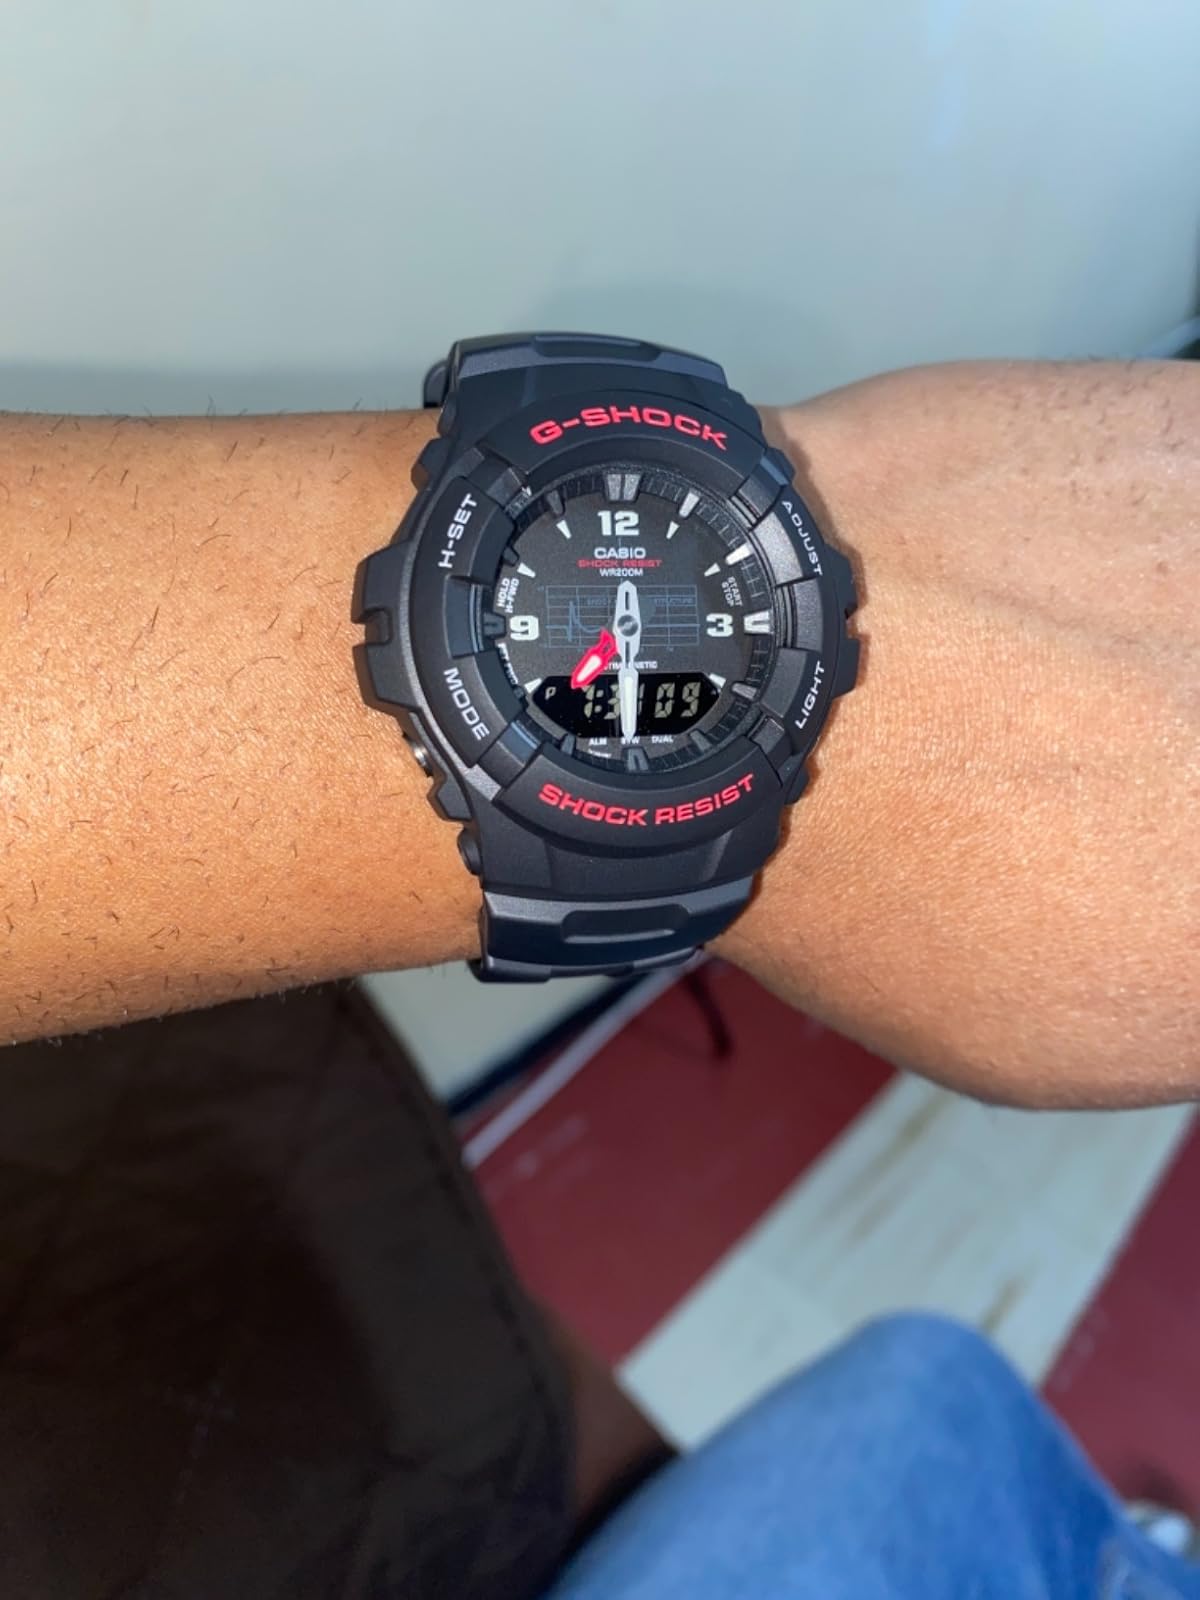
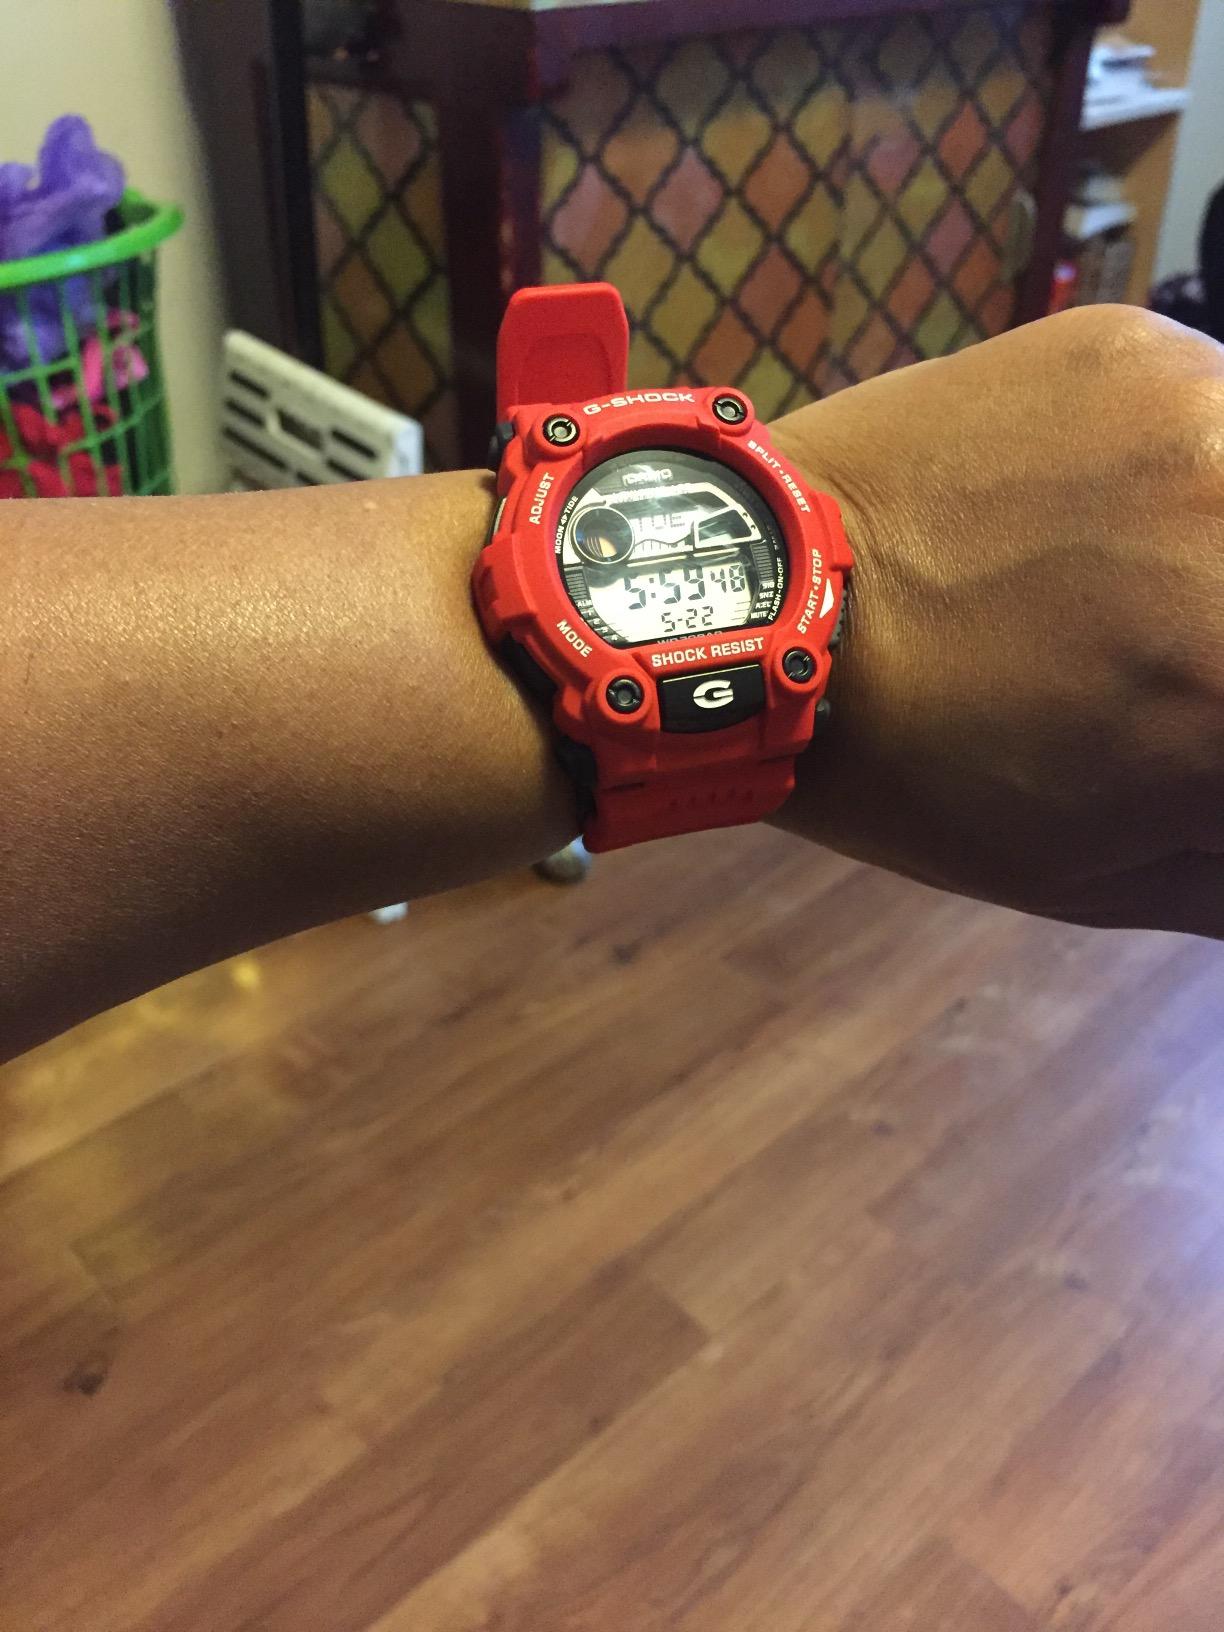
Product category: accessories_watch
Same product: no